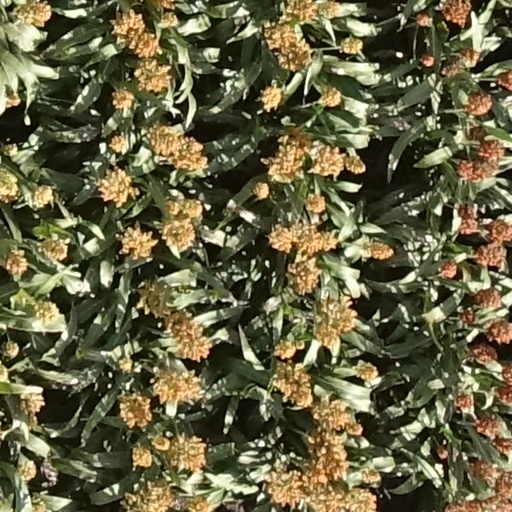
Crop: sorghum